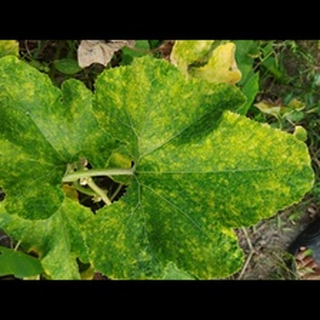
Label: pumpkin_mosaic_disease